Adèle Foucher

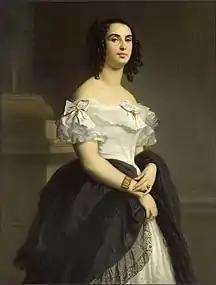
Adèle Hugo as a young woman, by Louis Boulanger

Adèle Foucher (27 September 1803 – 27 August 1868) was the wife of French writer Victor Hugo, with whom she was acquainted from childhood. Her affair with the critic Charles Augustin Sainte-Beuve became the raw material for Sainte-Beuve's 1834 novel, "Volupté". Foucher wrote a biography of her husband, published in 1863.